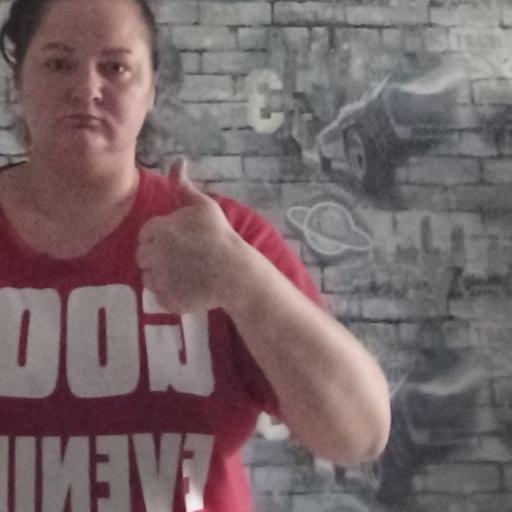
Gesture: like